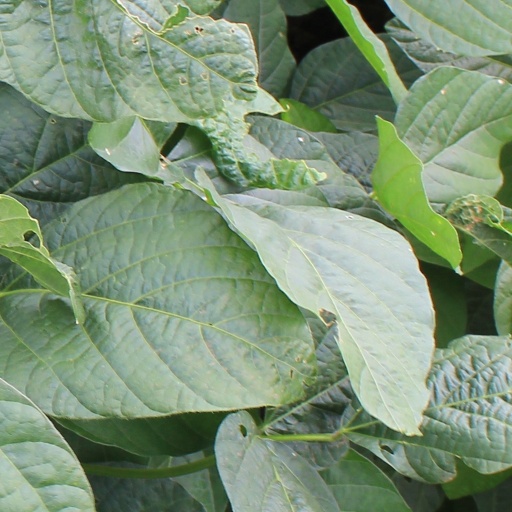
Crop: soybean